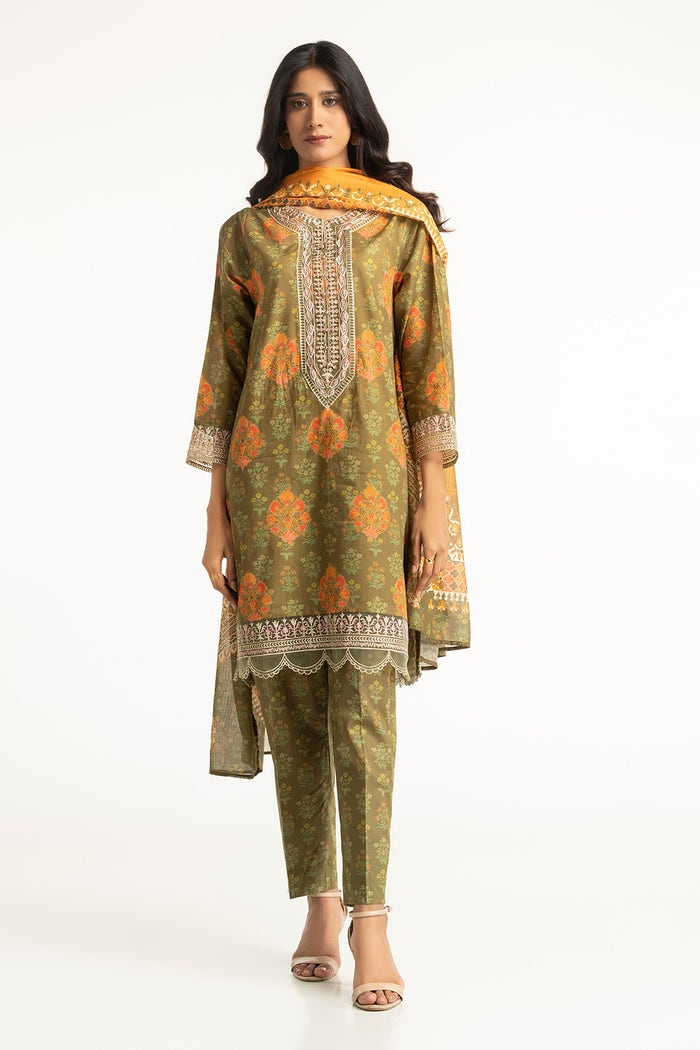
green multi embroidered salwar suit